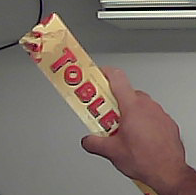
Product: toblerone_white